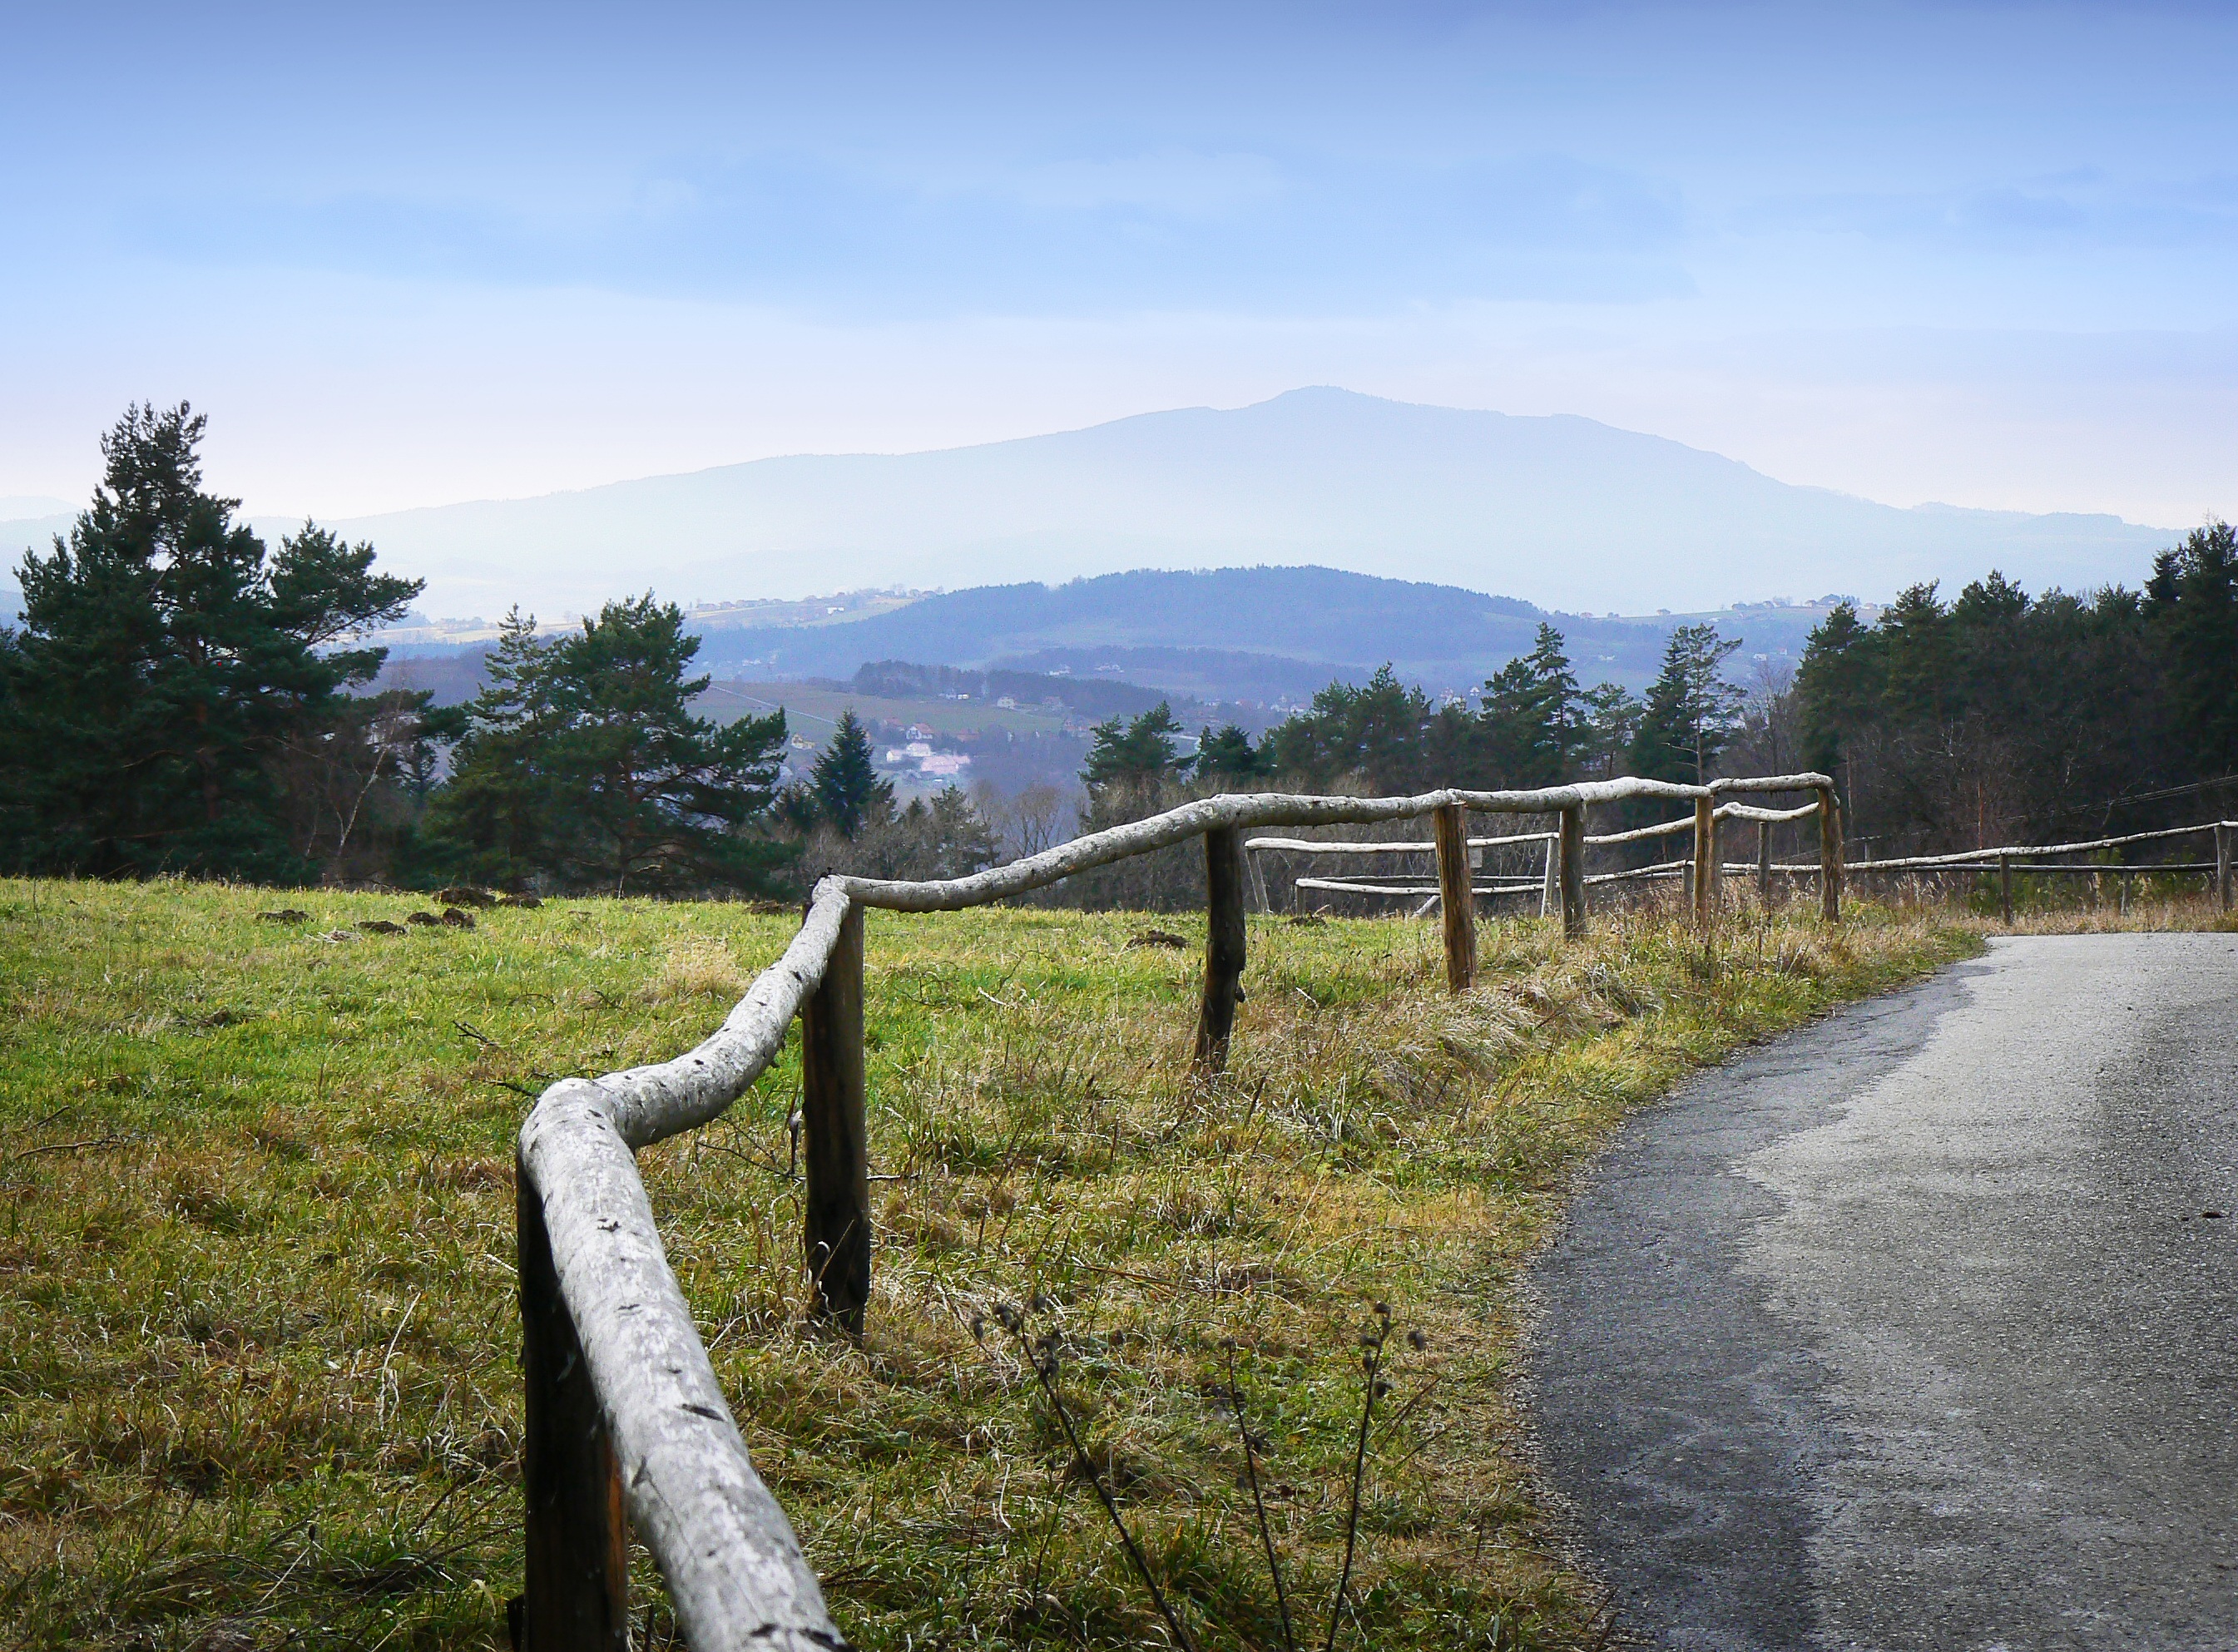
landscape, tree, nature, mountain, trail, hill, lake, view, river, reservoir, waterway, mountains, top, rural area, island beskids